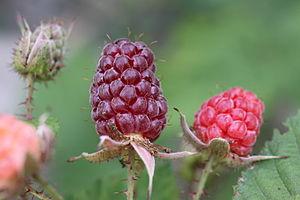
Deux framboises dont l' une est bien mure. Cette photographie a été prise dans un jardin à La Rochelle (France).